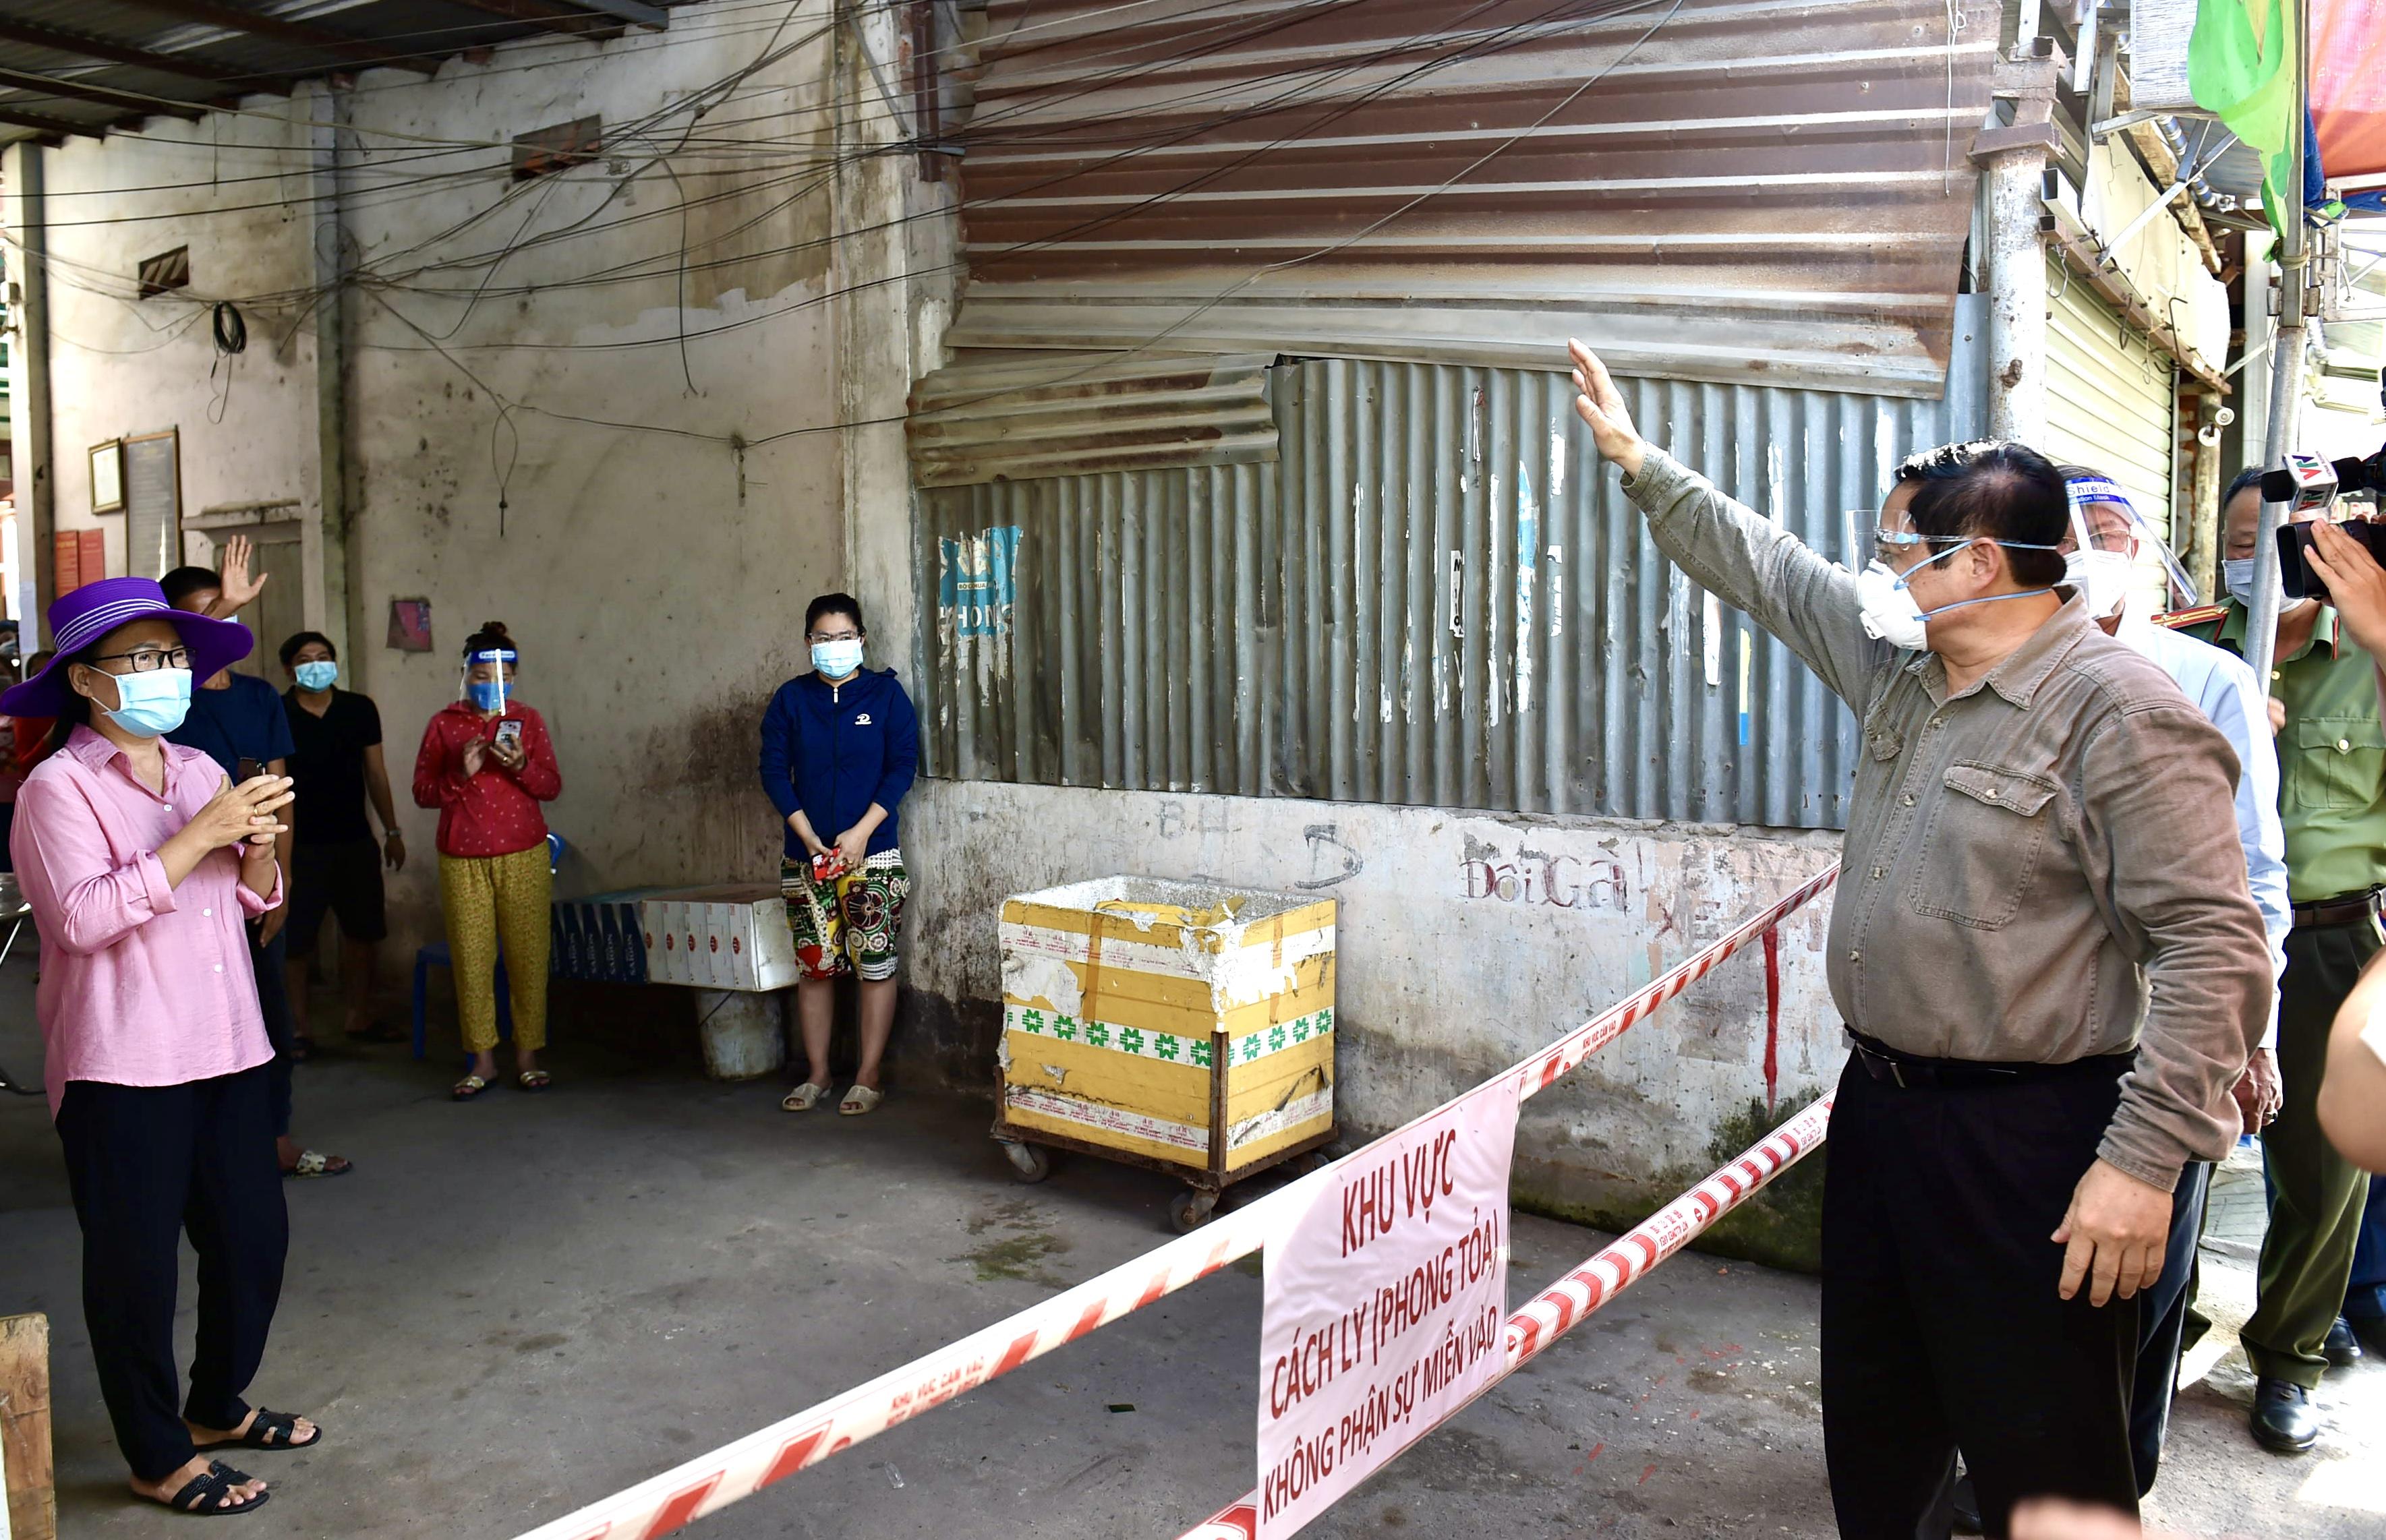
người đang giơ tay chào những người trong khu vực phong tỏa là người đàn ông mặc áo sơ mi dài tay màu xám